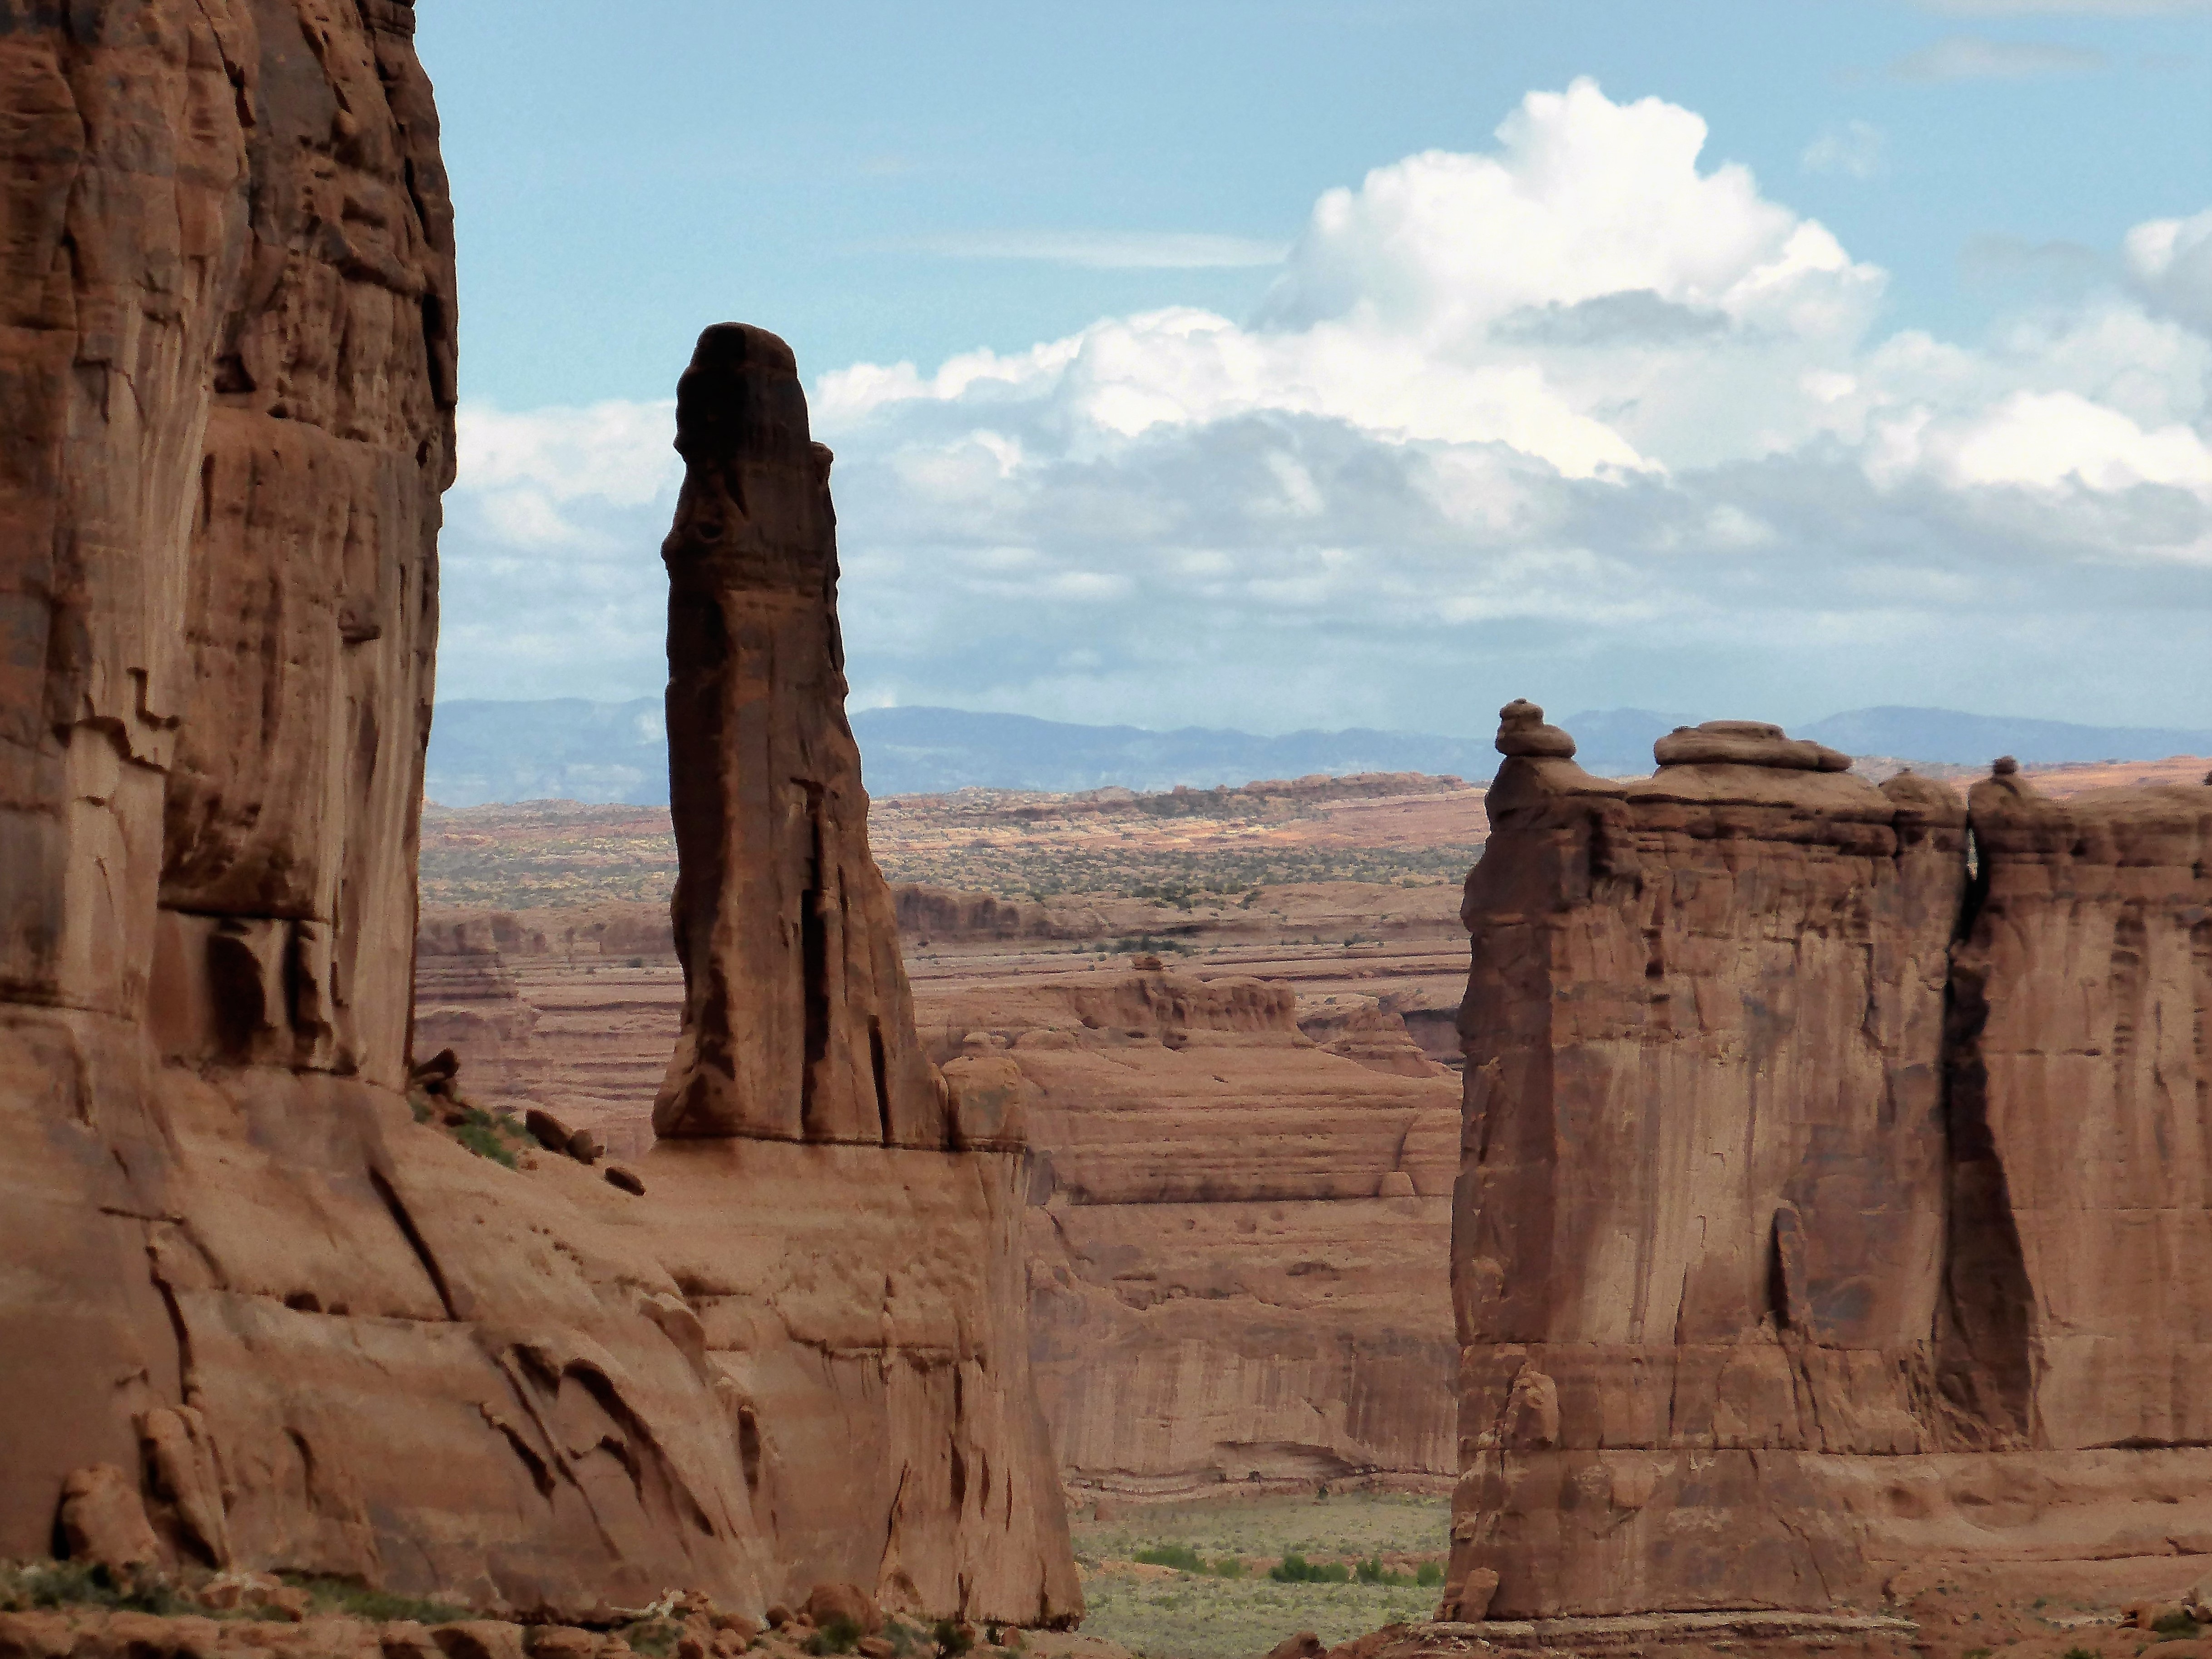
landscape, rock, architecture, desert, valley, stone, formation, dry, cliff, arch, america, canyon, terrain, national park, material, geology, temple, ruins, badlands, plateau, wadi, butte, monolith, landform, historic site, ancient history, natural environment